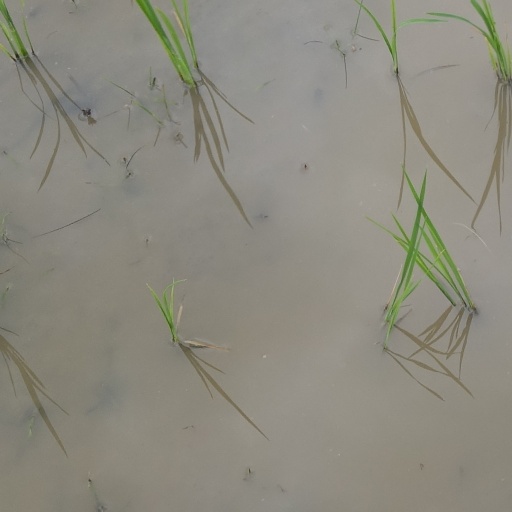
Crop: rice